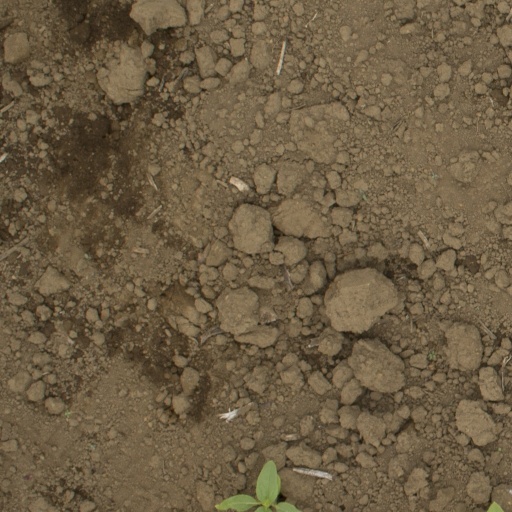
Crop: Jerusalem artichoke